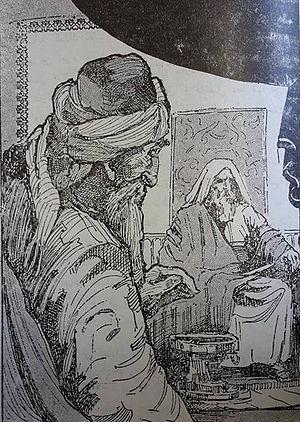
Les Assassins est un nom utilisé pour se référer à la secte islamique ismaélienne des Nizârites, entre le XIᵉ siècle et le XIIIᵉ siècle.